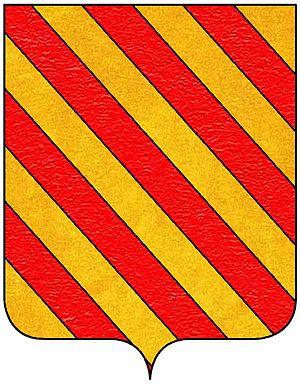
Henri del Vasto, est margrave de Savone, né au début du XIIᵉ siècle, mort en 1185. C’est le fils de Boniface del Vasto ou di Loreto et d’Agnès de Vermandois.